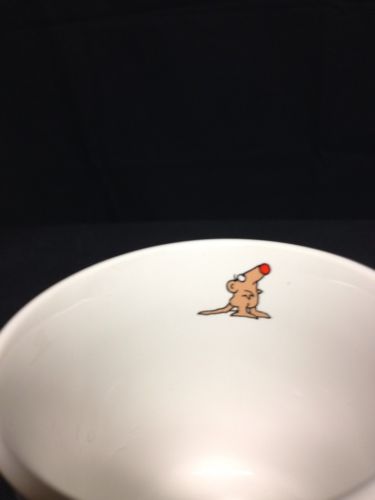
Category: mug